Akeem Ayers

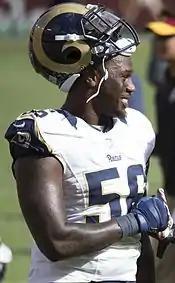
Ayers with the Rams in 2015.

On March 12, 2015, Ayers signed a two-year contract with the St. Louis Rams. On September 3, 2016, he was released by the Rams as part of final roster cuts.